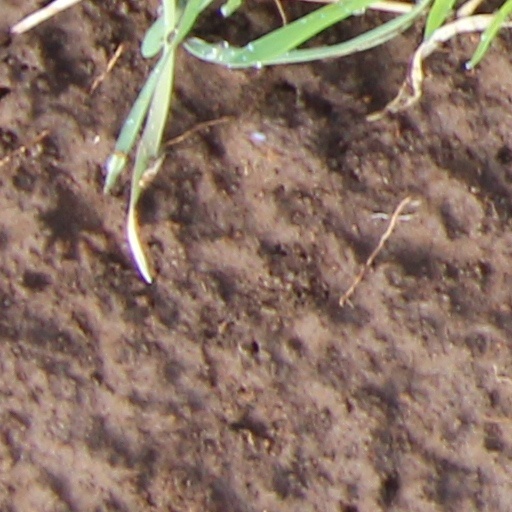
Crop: wheat